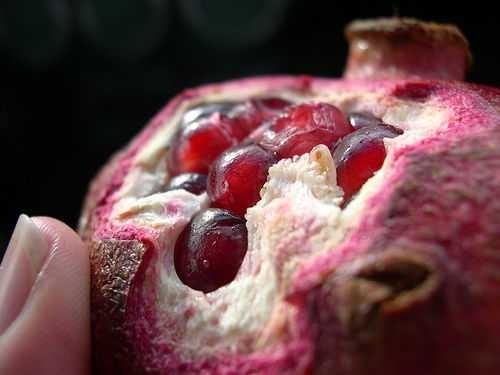
Label: Pomegranate